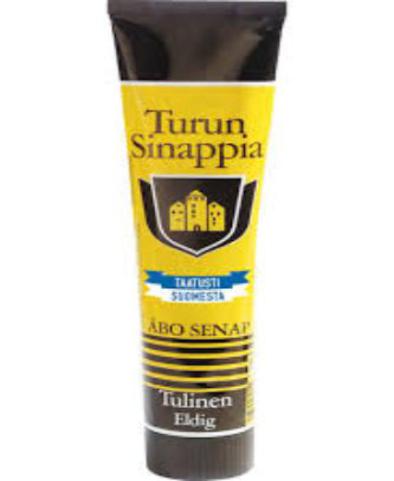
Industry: Food